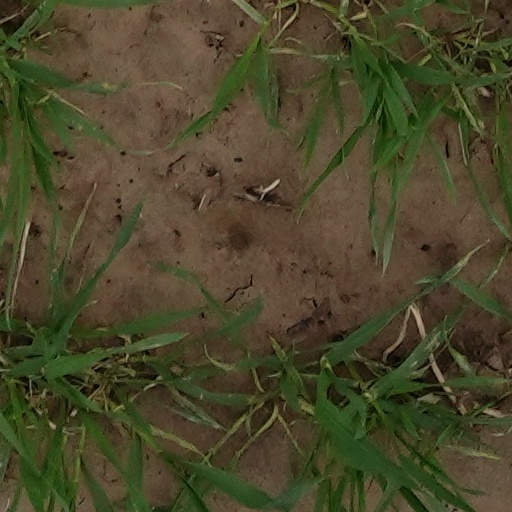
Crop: wheat